San Francisco Municipal Railway

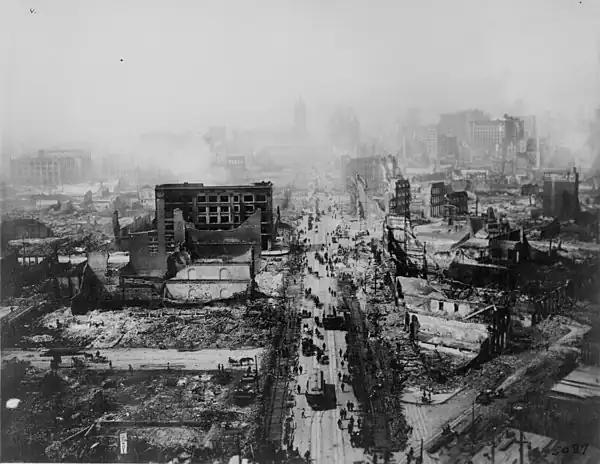
As seen in this view from the Ferry Building, looking west along Market Street, streetcars resumed operation soon after the 1906 earthquake and fire.

Muni operates 14 express lines, 5 Rapid lines, and 12 Owl lines, which run between 1 am and 5 am. For San Francisco Giants games, additional "baseball shuttles" supplement N Judah and T Third service to Oracle Park.